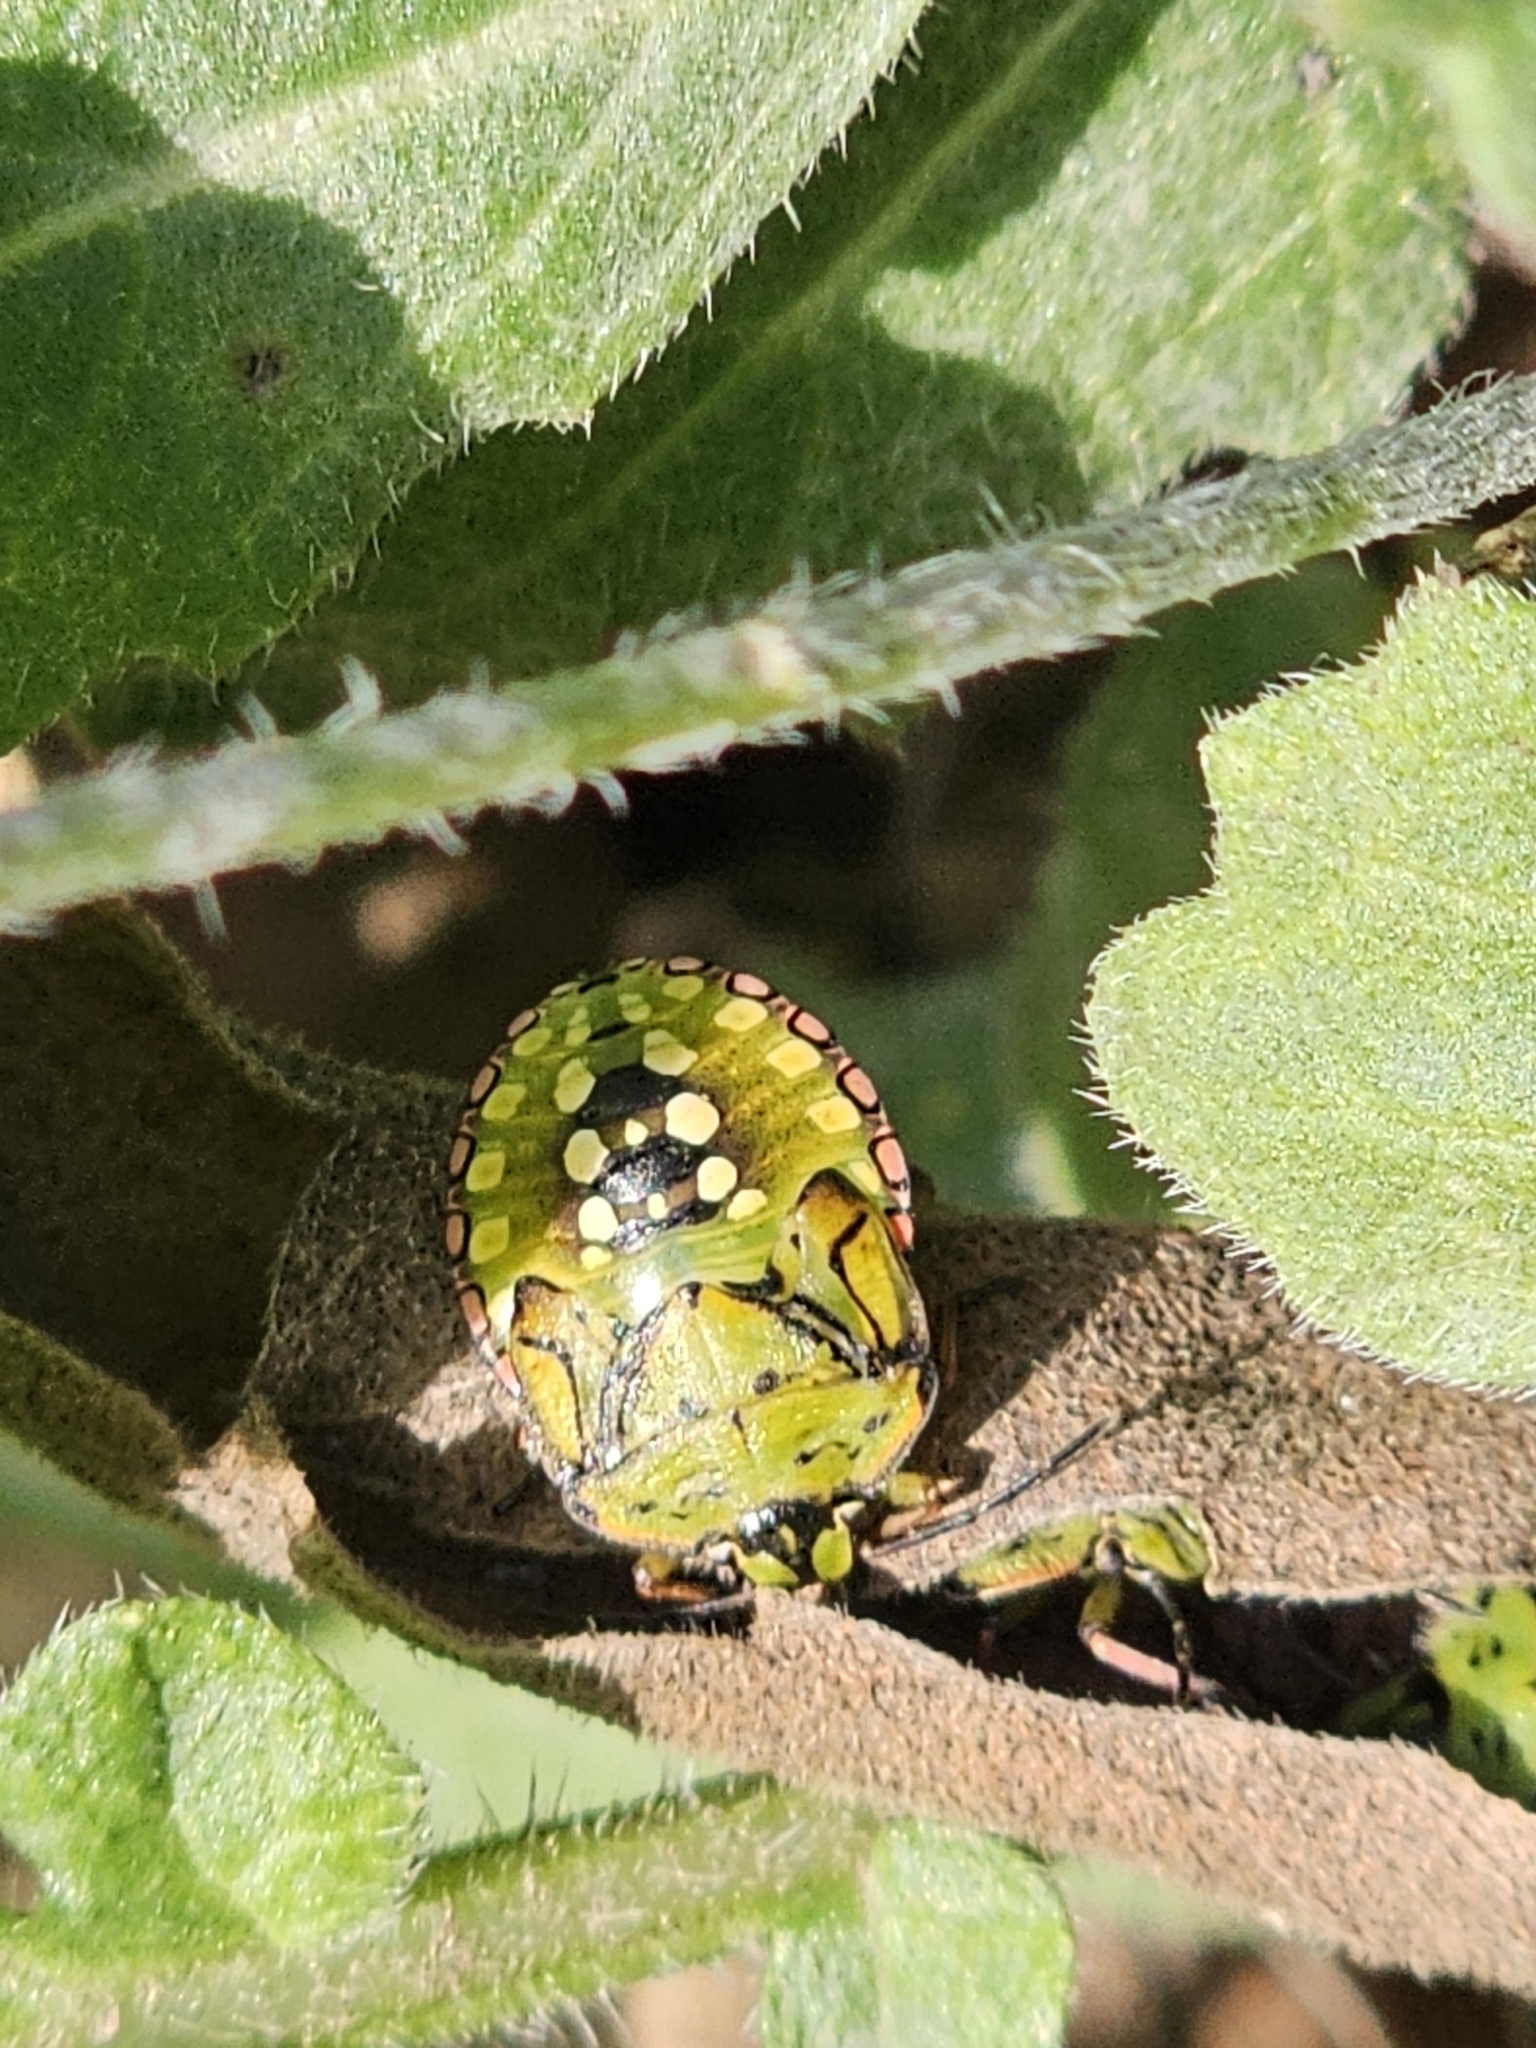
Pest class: stink_bug